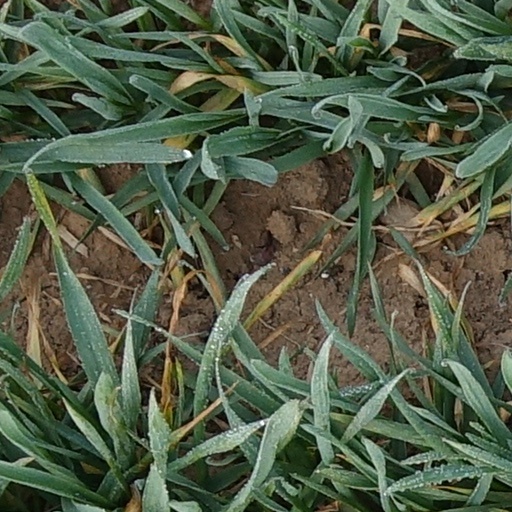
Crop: wheat